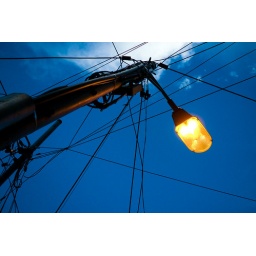
Yellow light under the blue sky